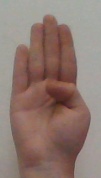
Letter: kaaf